Mahābheri Sūtra

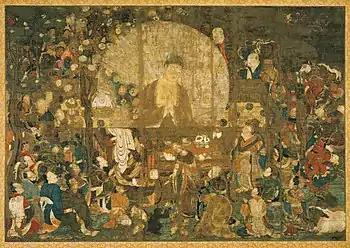
Shakyamuni Buddha's transcendent body arising from his golden tomb (representing his eternal nature), 11th century scroll, Kyoto National Museum.

Like the "Mahāparinirvāṇamahāsūtra," the "Mahābherisūtra" also teaches that the Buddha continues to exist after his final nirvāṇa, describing this as "a liberation that is a kind of existence" (Ch: 解脱是有; Tib. "thar pa yod pa nyid") which entails the realization of the ātman.